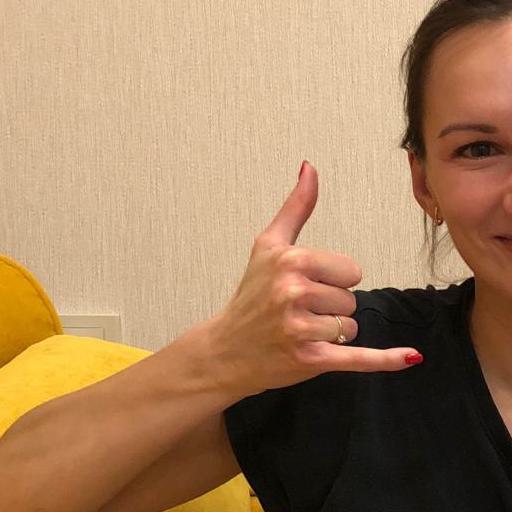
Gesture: call